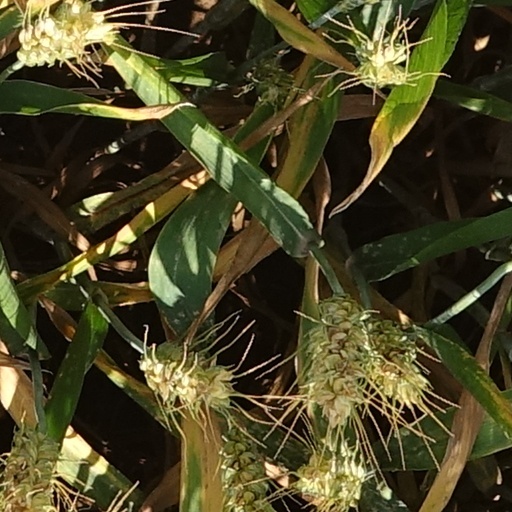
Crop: wheat